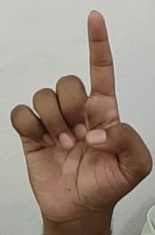
ASL sign: D